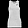
Label: T - shirt / top